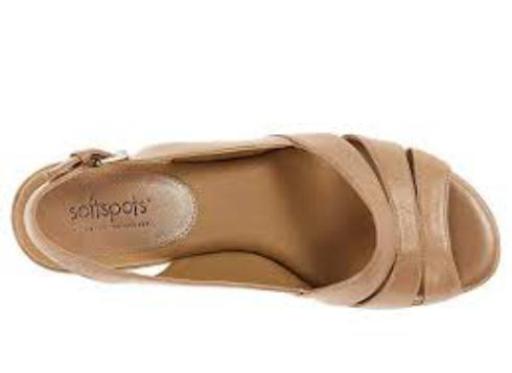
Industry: Clothes